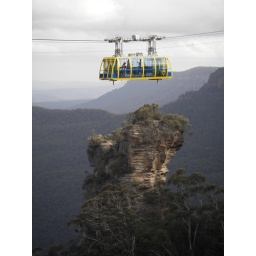
Cable car over the blue mountains